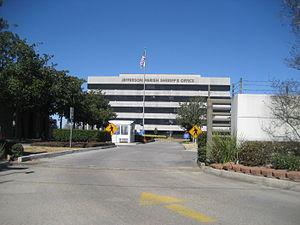
Harvey est une « census-designated place » de la paroisse de Jefferson, en Louisiane, aux États-Unis. Elle est située sur la rive gauche du Mississippi.